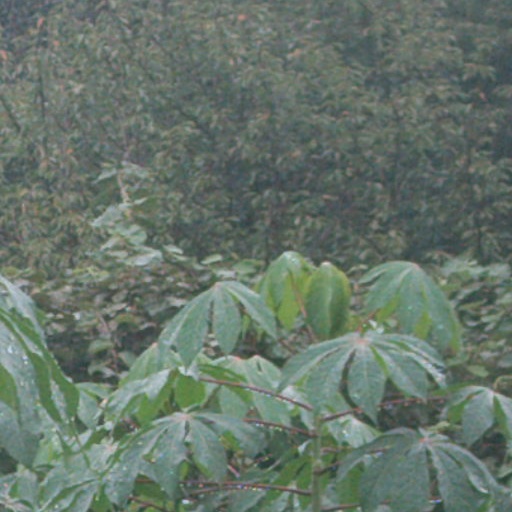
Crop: cassava